Belegost

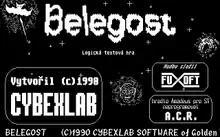
Title screen

Belegost is a 1989 Czech text adventure for the ZX spectrum and Atari ST. It is considered part of the textovka genre—the Czechoslovak text adventure industry.